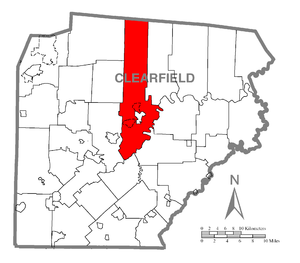
Lawrence Township est un township, qui s'étend du centre au nord du comté de Clearfield, aux États-Unis. En 2010, il comptait une population de 7 681 habitants.